Kunlun Mountains

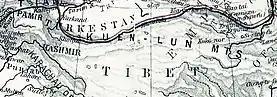
Kunlun range

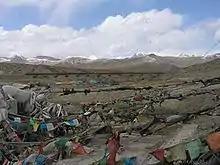
The Kunlun Pass

From the Pamirs of Tajikistan, the Kunlun Mountains run east through southern Xinjiang to Qinghai province. They stretch along the southern edge of what is now called the Tarim Basin, the infamous Taklamakan desert, and the Gobi Desert. A number of important rivers flow from the range including the Karakash River ('Black Jade River') and the Yurungkash River ('White Jade River'), which flow through the Khotan Oasis into the Taklamakan Desert. To the south of the Kunlun is the sparsely populated Changtang region, which forms part of the Tibetan Plateau.